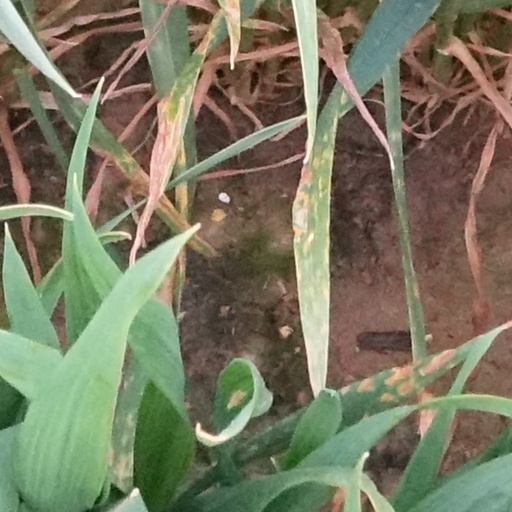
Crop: wheat